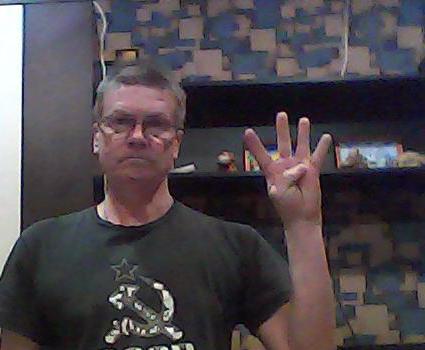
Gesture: four